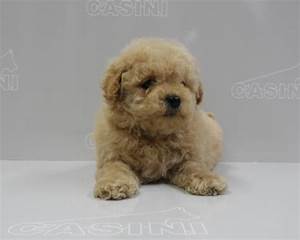
Label: cane